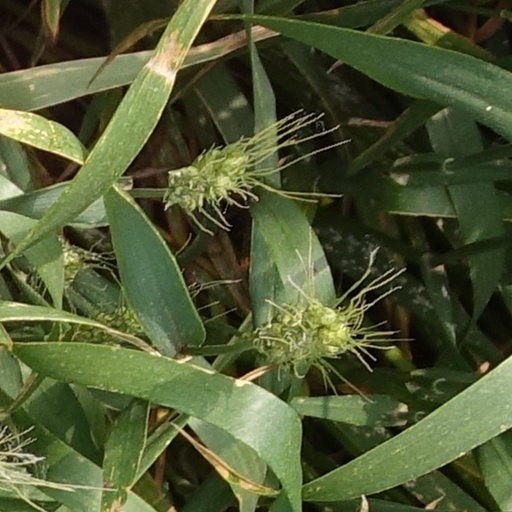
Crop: wheat